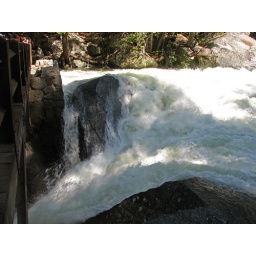
Merced river from the bridge below Vernal Fall. Yosemite N.P.